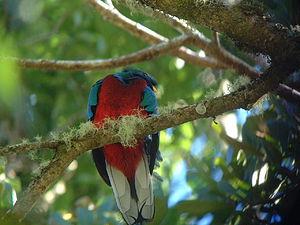
Le Chiapas fut officiellement territoire du premier Empire mexicain du 21 juillet 1822 au 19 mars 1823 puis de la République mexicaine jusqu'au 1ᵉʳ juillet 1823. Rattaché en 1824, c'est l'un des derniers à devenir l'un des 32 États des États-Unis du Mexique, sa capitale est Tuxtla Gutiérrez. Situé au sud de la péninsule du Yucatán, il est entouré par l'État de Oaxaca à l'ouest, celui de Tabasco au nord et par le Guatemala à l'est. Le Pacifique baigne son côté sud.